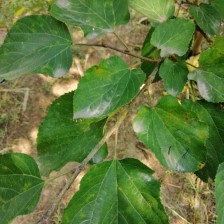
Variety: WhiteKing